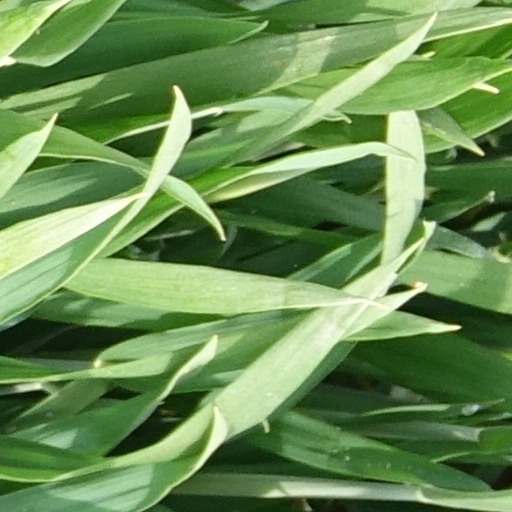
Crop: wheat